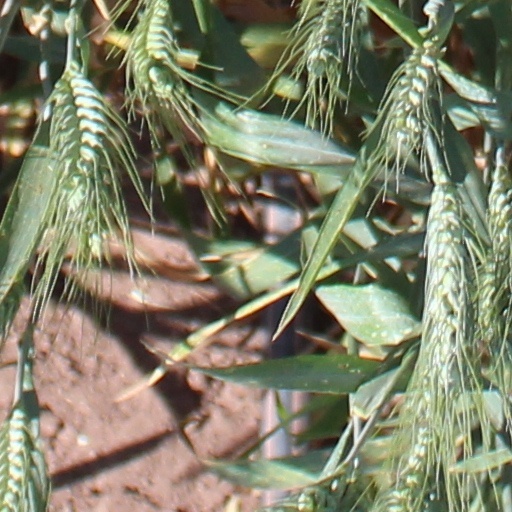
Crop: wheat